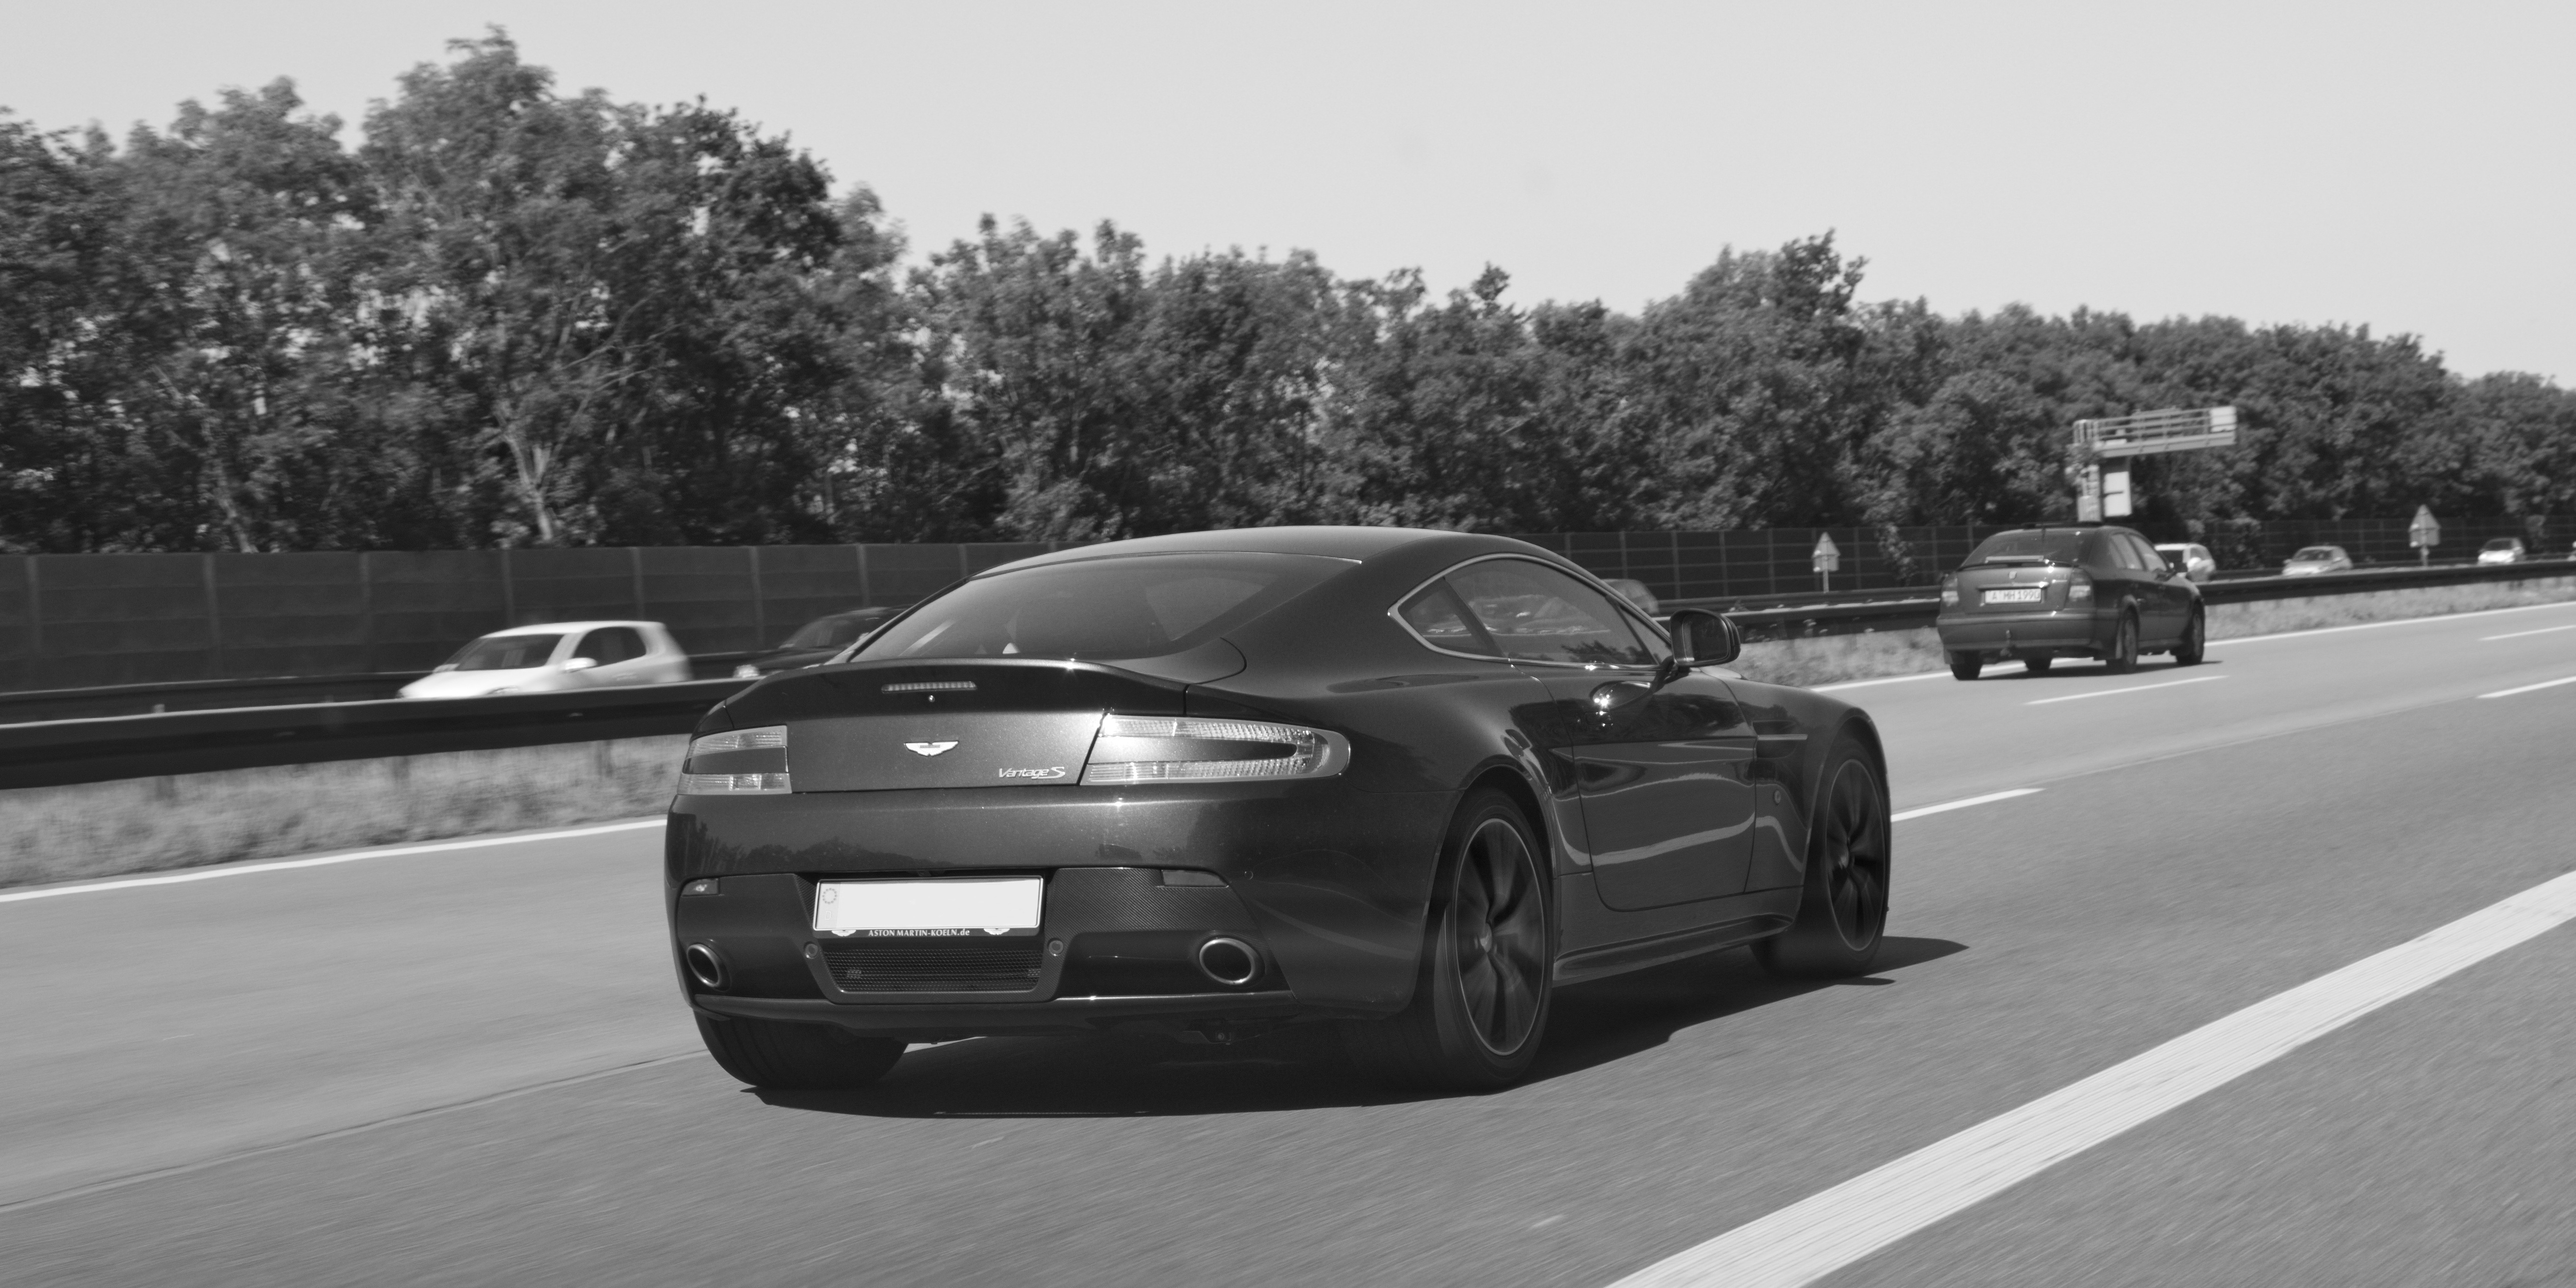
black and white, road, traffic, car, wheel, automobile, highway, vehicle, monochrome, speed, sports car, aston martin, supercar, land vehicle, automobile make, automotive design, luxury vehicle, performance car, executive car, aston martin dbs, aston martin vanquish, aston martin db9, aston martin dbs v12, aston martin rapide